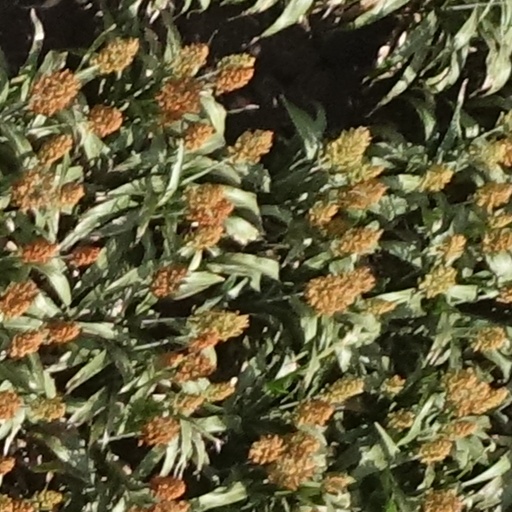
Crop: sorghum